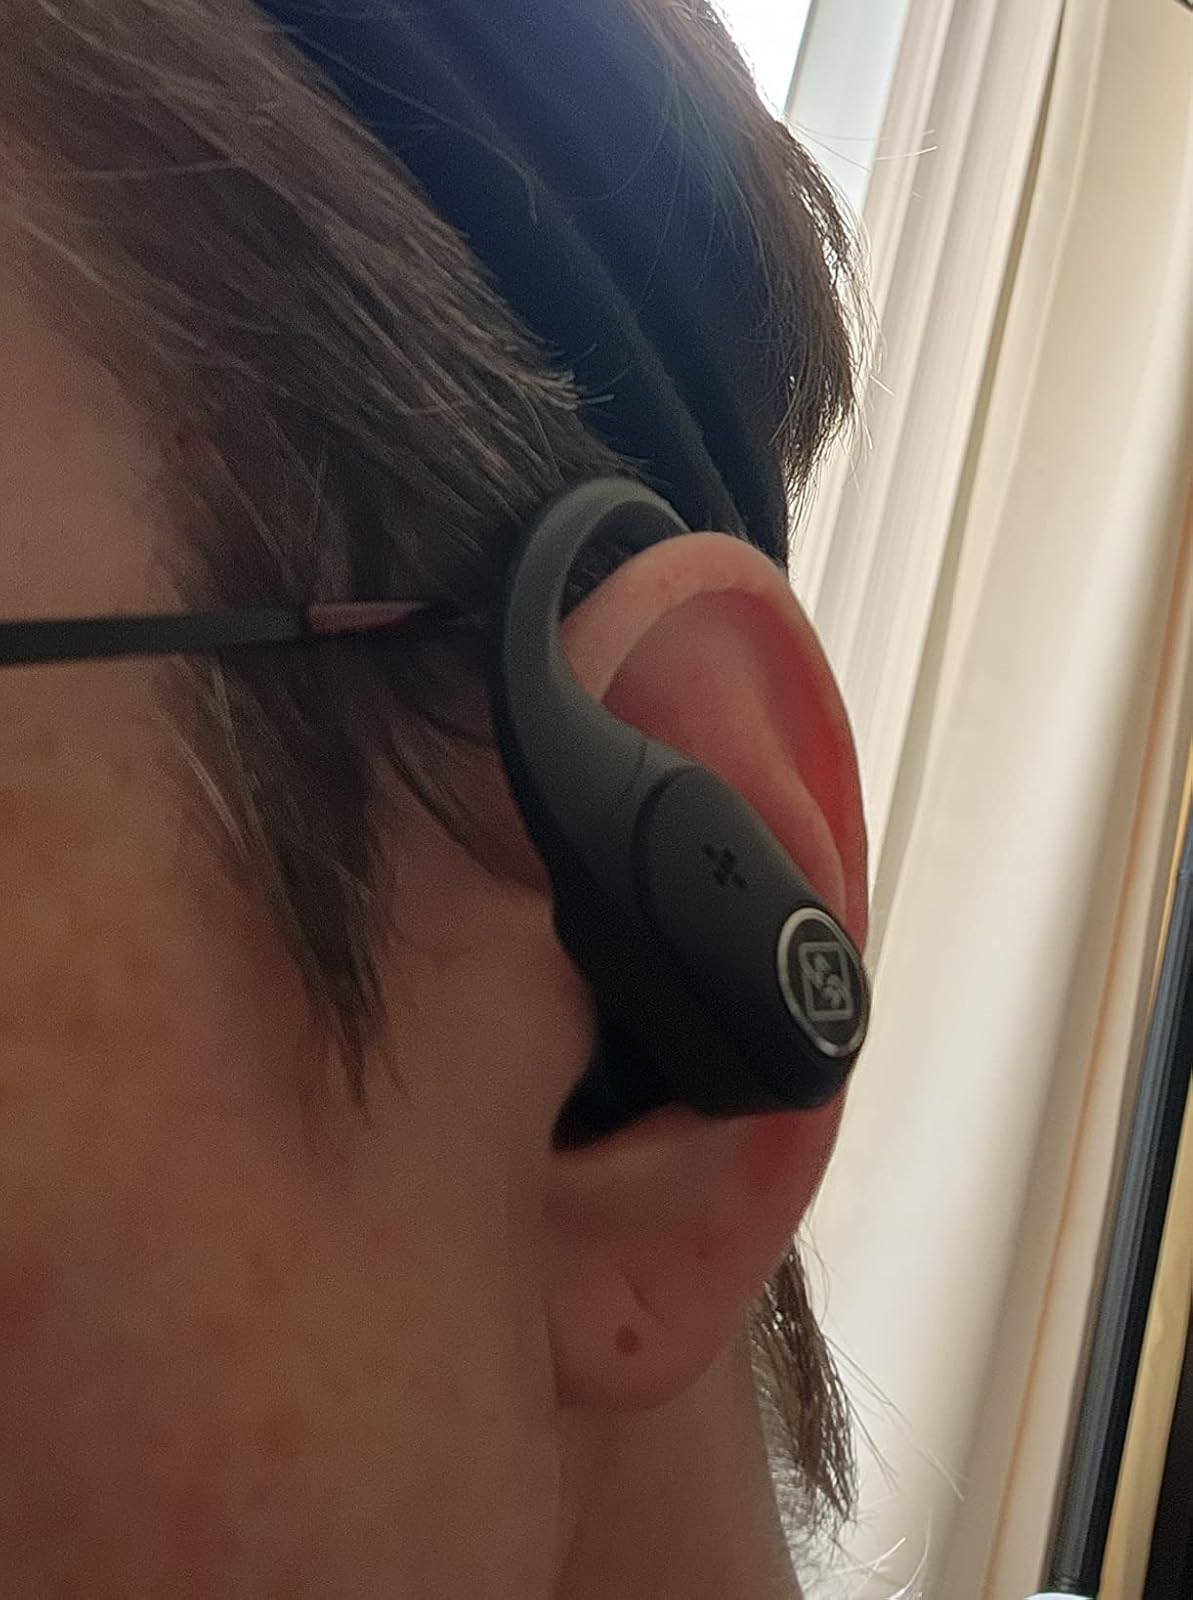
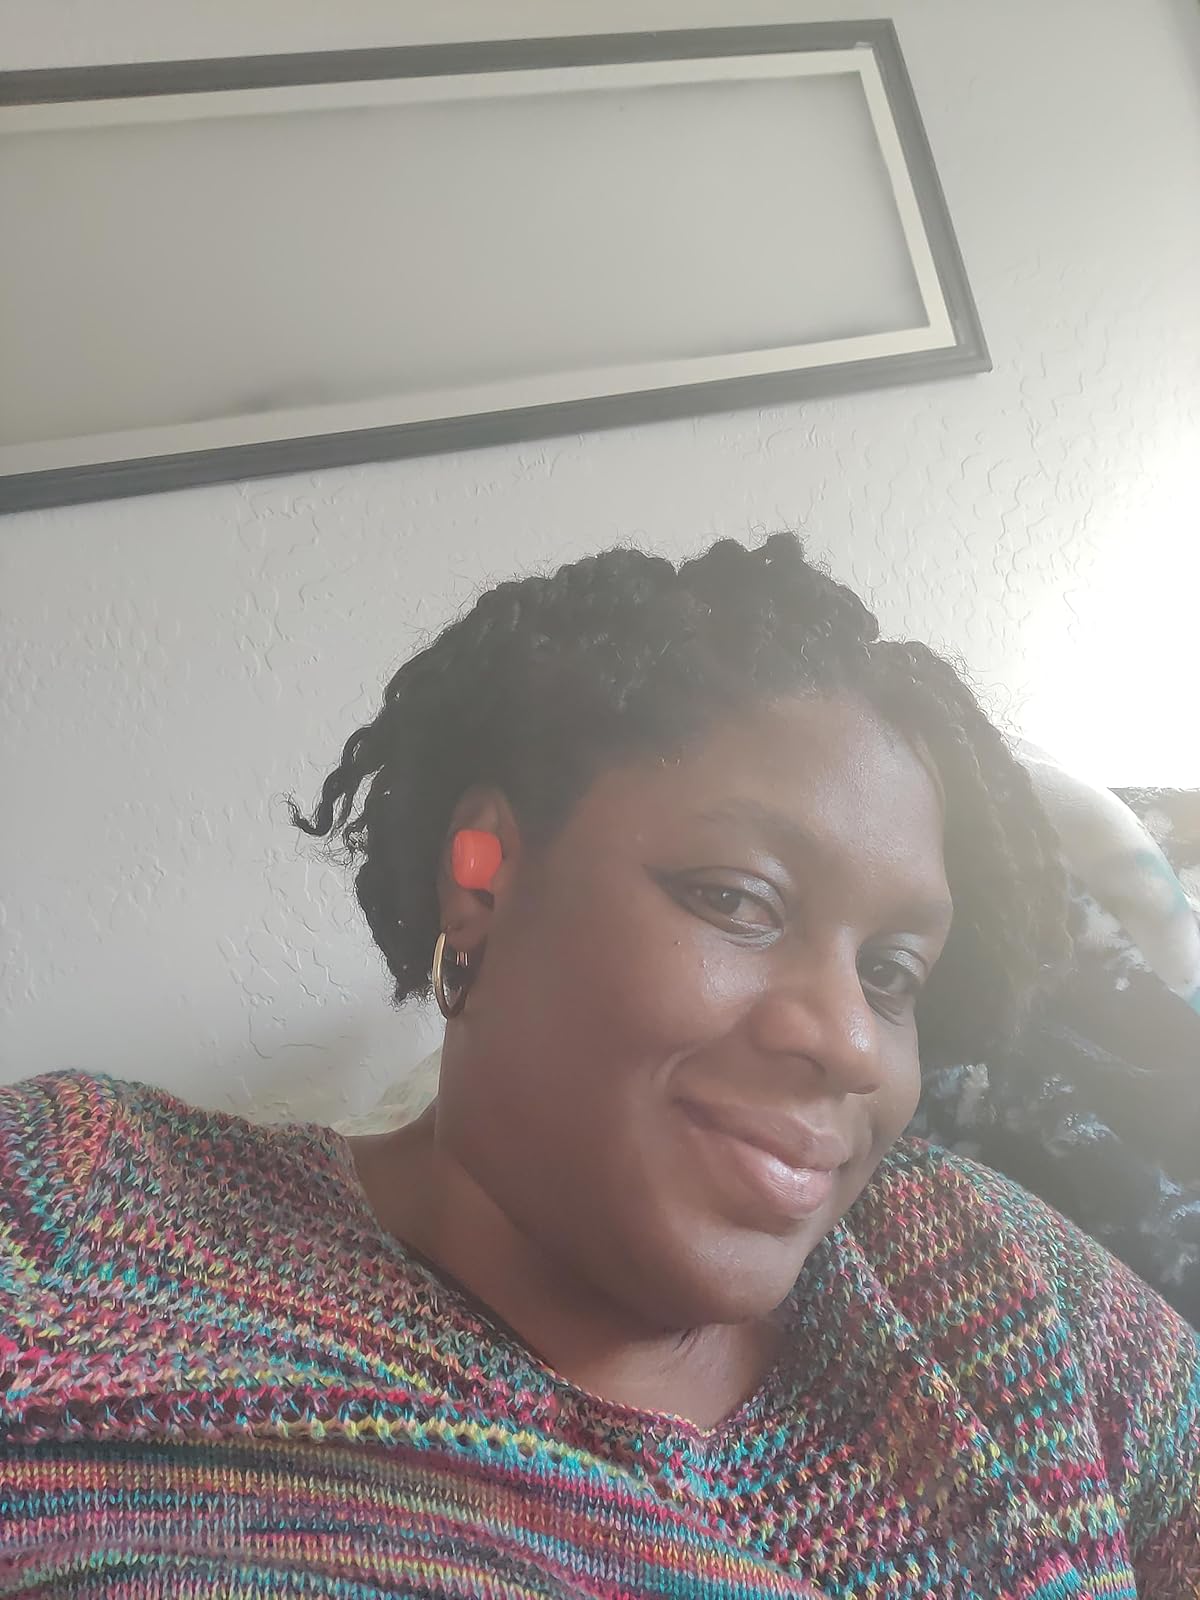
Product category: earbuds
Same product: no